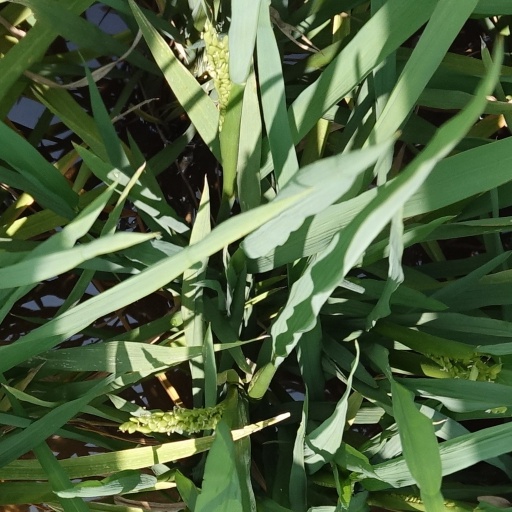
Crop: rice